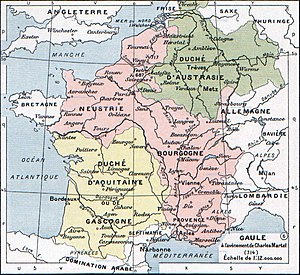
Neustrien
Kort over Neustrien  714.
Under merovingerkongerne blev Frankerriget genstand for mange arvedelinger. Én af arvelodderne var Neustrien, der blev skabt, da Chlodovech 1. døde i 511 og delte riget mellem sine fire sønner. Landet omfattede dele af Aquitanien og de tidligere galliske provinser op til den den vestlige og nordlige kyst, sådan at det i store træk svarede til nutidens Frankrig – dog uden landets nordøstlige hjørne, der tilhørte Austrasien. De to vigtigste byer var Paris og Soissons.